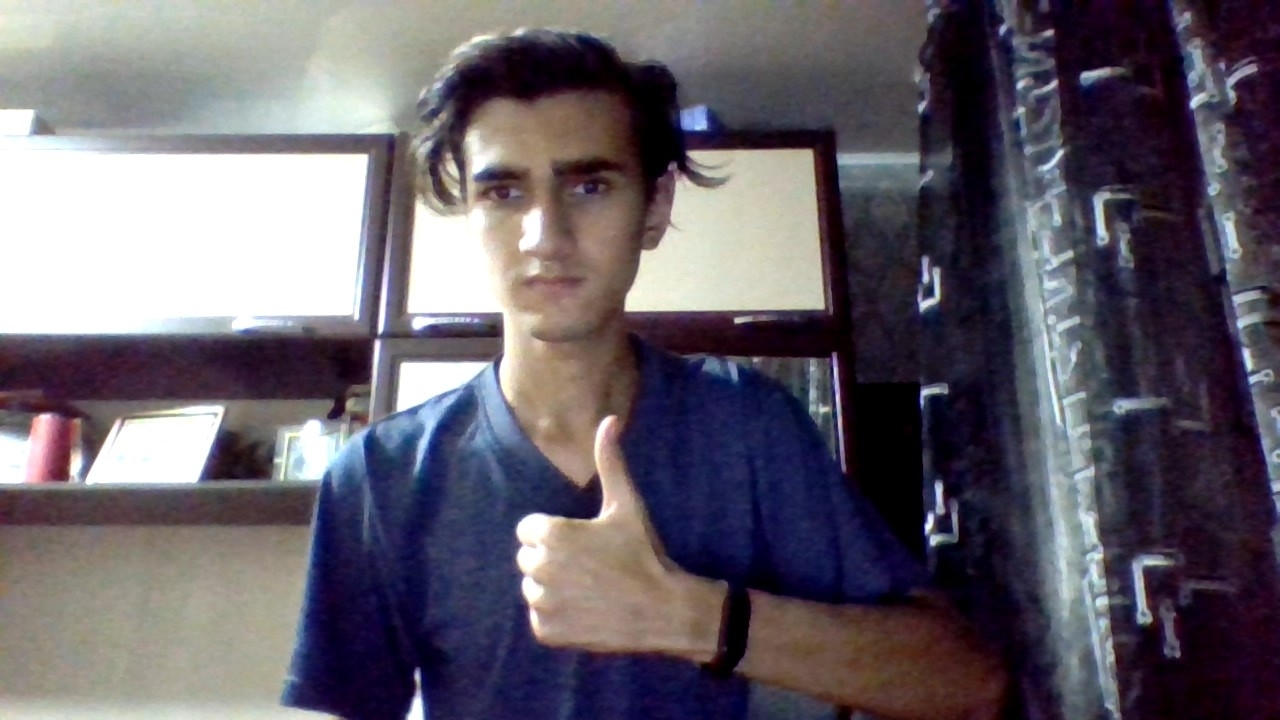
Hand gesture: like